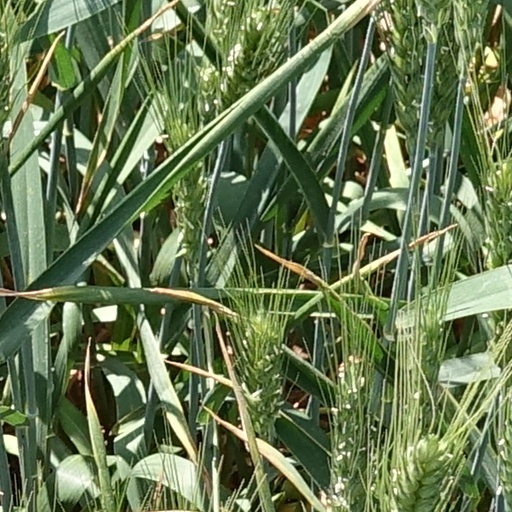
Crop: wheat